Cinnamon roll

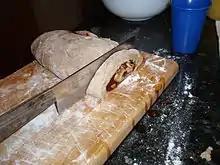
Loaf of raw cinnamon roll dough being cut into individual rolls prior to being baked

A cinnamon roll consists of a rolled sheet of yeast-leavened sweet bread dough or Viennoiserie, onto which a cinnamon and sugar mixture (with some variations including brown sugar, raisins or other ingredients) is sprinkled over a thin coat of butter. The dough is then rolled, cut into individual portions and normally baked, however a deep fried version is called cinnamon roll or cinnamon bun doughnut.